Michael Birkett, 2nd Baron Birkett

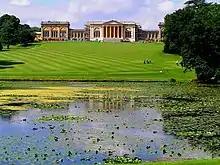
Stowe School, Buckinghamshire

Michael Birkett was the only son of Norman, 1st Baron Birkett by his wife, Ruth ("née" Nilsson). Birkett attended Stowe before going up to Trinity College, Cambridge, where he completed an MA.